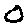
Label: 0